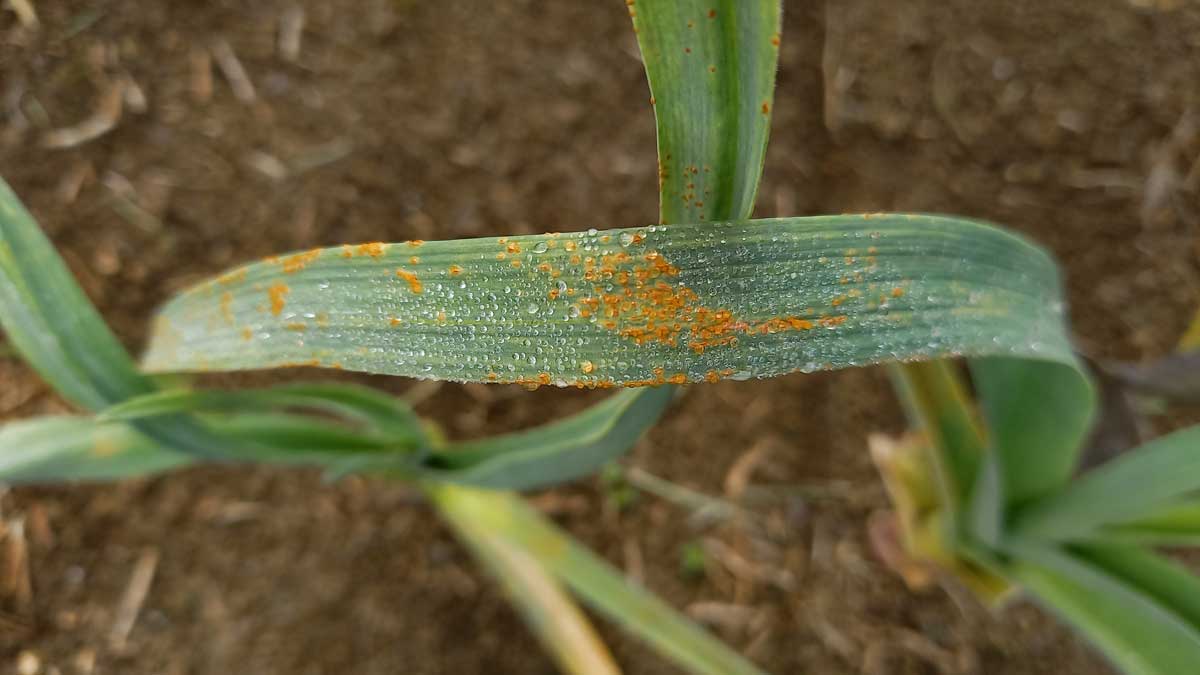
Plant: Garlic
Disease: garlic rust